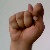
The image shows a hand gesture representing the letter 'T' in Indian Sign Language.